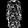
Label: Dress